Mister Scarface

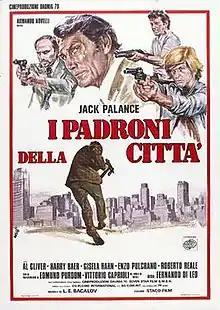
Italian poster

Mister Scarface is a 1976 noir action thriller film directed by Fernando di Leo from a screenplay he co-wrote with Peter Berling. It stars Jack Palance, Harry Baer, Al Cliver, Gisela Hahn, Edmund Purdom and Vittorio Caprioli.